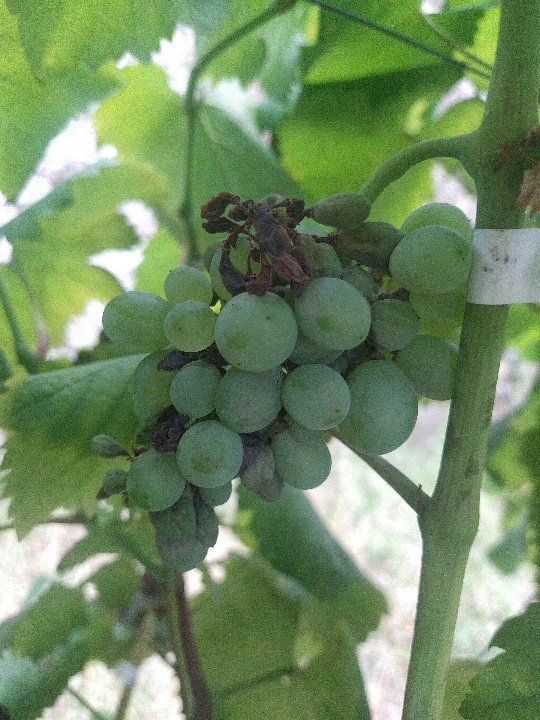
Berries visible: 28
Grape clusters: 1